Issette Pearson

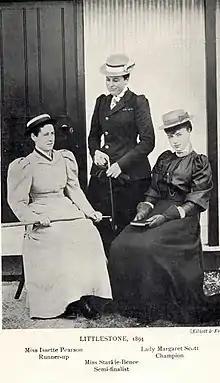
At the second national ladies' golf championship in 1894

In 1893 Pearson visited Littlestone golf club in the autumn of 1893 to see if the national championship could be hosted there. She was hosted by Littlestone's ladies's captain Mabel Stringer. Stringer beat her on their first game together, but they became life long friends and colleagues.